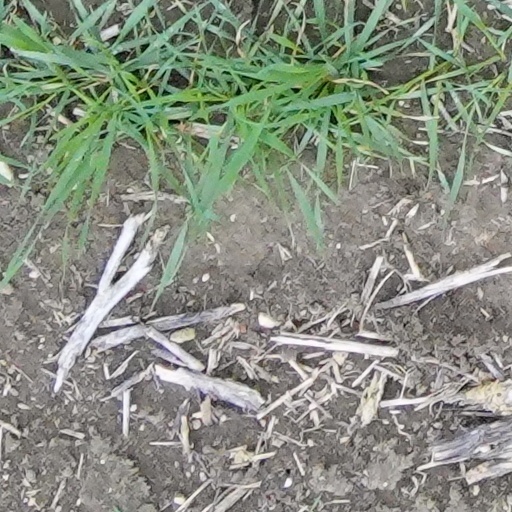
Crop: wheat